Daisho Tana

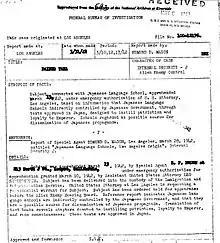
Copy of the FBI report detailing Reverend Tana's detention

Like many Japanese or Japanese Americans, Daisho Tana was interned by the Federal Government after Executive Order 9066 was issued by Franklin D. Roosevelt on February 19, 1942. Due to Mr. Tana's association with a Japanese language school as a teacher in Lompoc, California, an emergency order was issued to apprehend Mr. Tana on March 10, 1942. Special Agent Edmund D. Mason apprehended Mr. Tana and presented him to the Alien Enemy Control board.